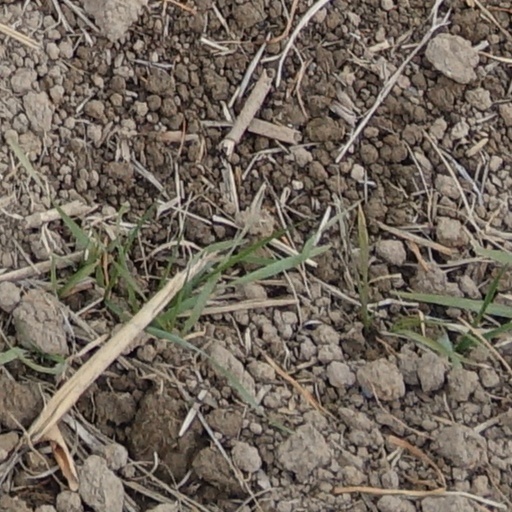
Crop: wheat